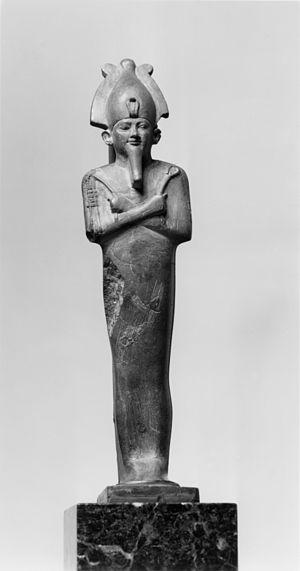
L'Art du crime est une série policière française créée par Angèle Herry-Leclerc et Pierre-Yves Mora, diffusée depuis le 17 novembre 2017 sur France 2. La première saison est diffusée à partir du 17 novembre 2017, la deuxième du 23 novembre 2018 et la troisième du 25 octobre 2019.